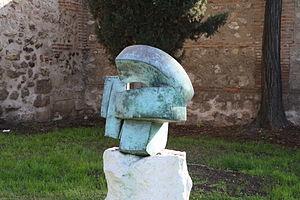
Musée de la sculpture en plein air (Alcalá de Henares)
Le musée de la Sculpture en plein air d'Alcala de Henares est une exposition permanente d'art contemporain à Alcalá de Henares en Espagne, créé à l'initiative du sculpteur José Noja.
Alcalá de Henares est une commune espagnole, située dans la Communauté de Madrid.